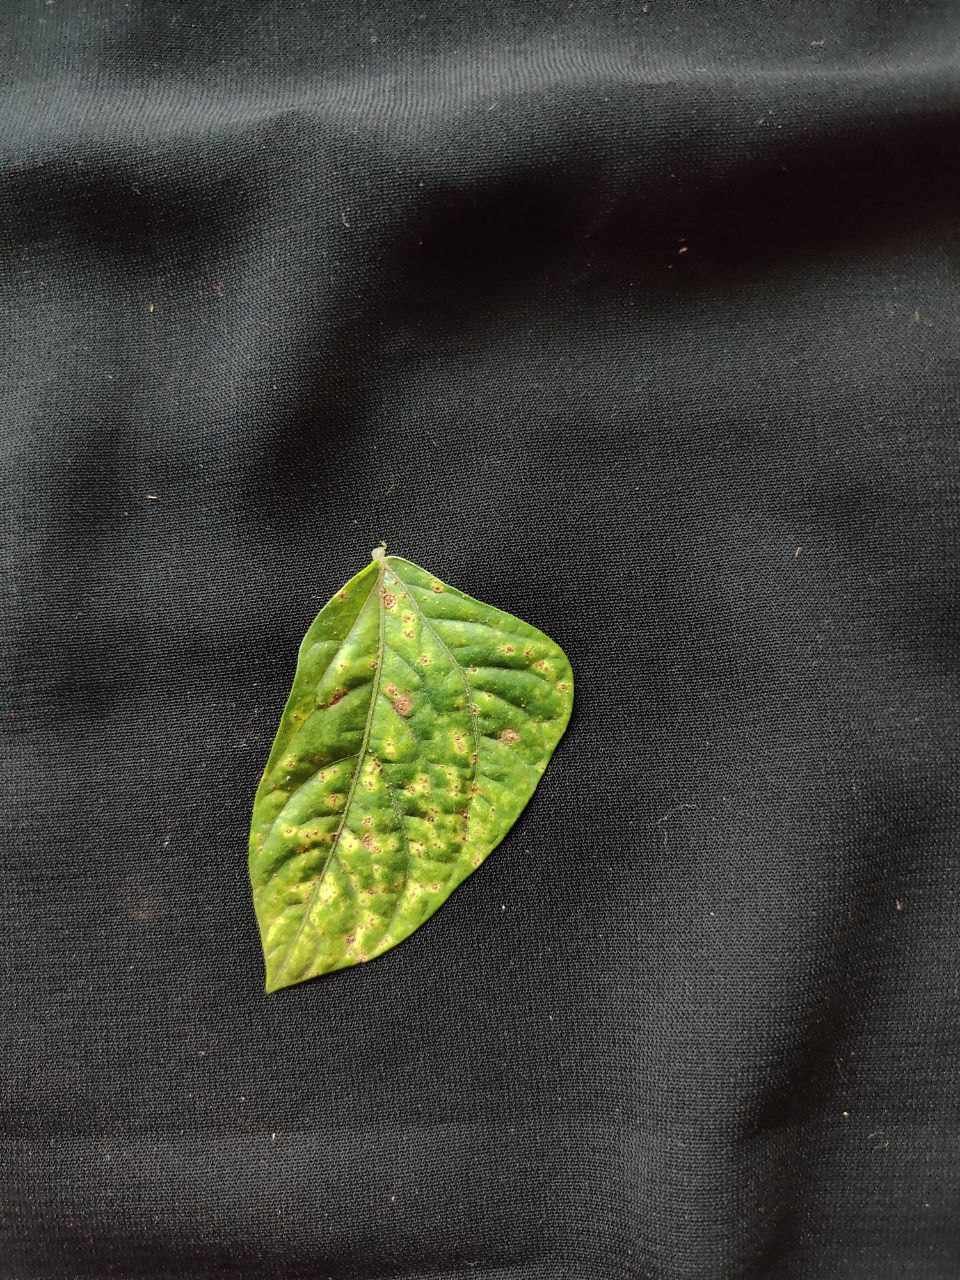
Crop: cowpea
Leaf condition: Septoria leaf spot